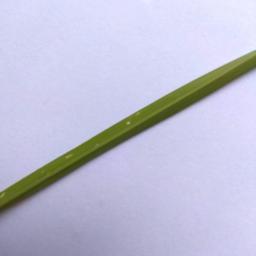
Label: Rice___Leaf_Blast